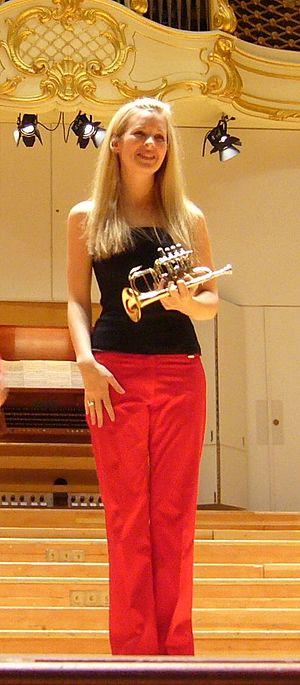
Alison Balsom, née le 7 octobre 1978 à Hertfordshire, est une trompettiste britannique.
18 septembre : Les Joueurs, opéra de Chostakovitch, créé à Léningrad par le Théâtre de chambre de Moscou et l'Orchestre philharmonique de Léningrad sous la direction de Guennadi Rojdestvensky.